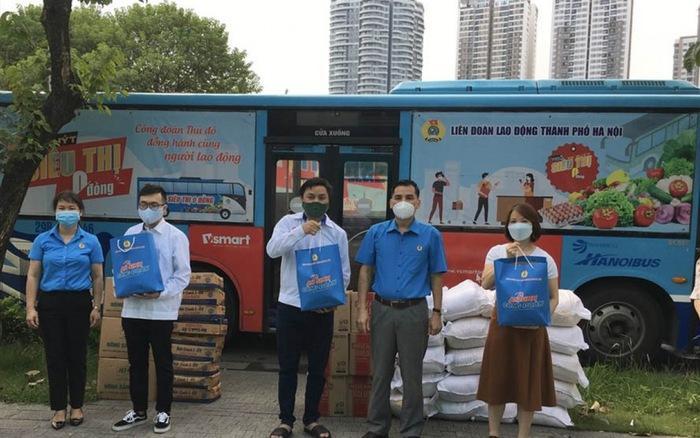
có một vài người đang cầm một túi đồ ở trên tay